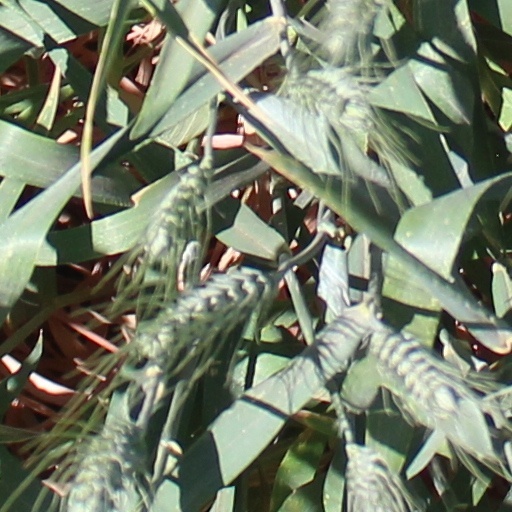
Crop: wheat